Lyubov Shutova

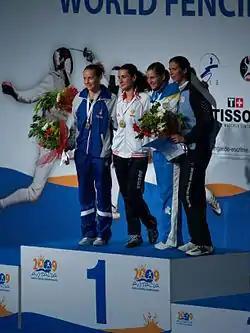
Shutova (2nd to the left) on the podium of the 2009 World Fencing Championships

Shutova joined the national team for the 1998 World Youth Games in Moscow. In 2000, she earned a silver medal at the Junior European Championships in Antalya. The same year she won a team gold medal at the Junior World Championships in South Bend, Indiana, in the United States.